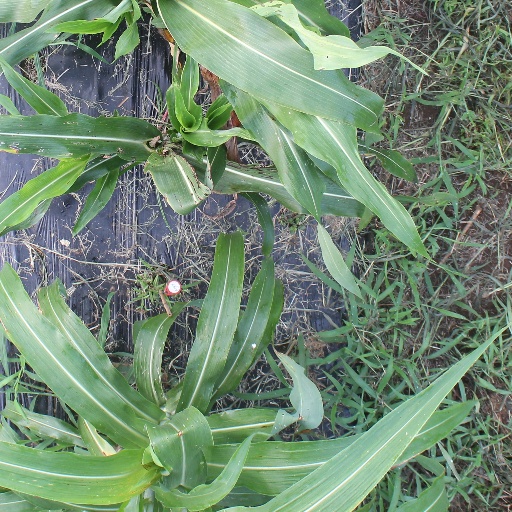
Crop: sorghum